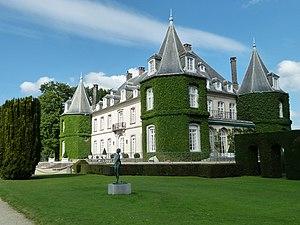
Cette page regroupe l'ensemble du patrimoine immobilier classé de la ville belge de La Hulpe.
Jean Jacques Nicolas Arveuf-Fransquin est un architecte français, qui a construit plusieurs châteaux, et a été architecte diocésain de Reims.